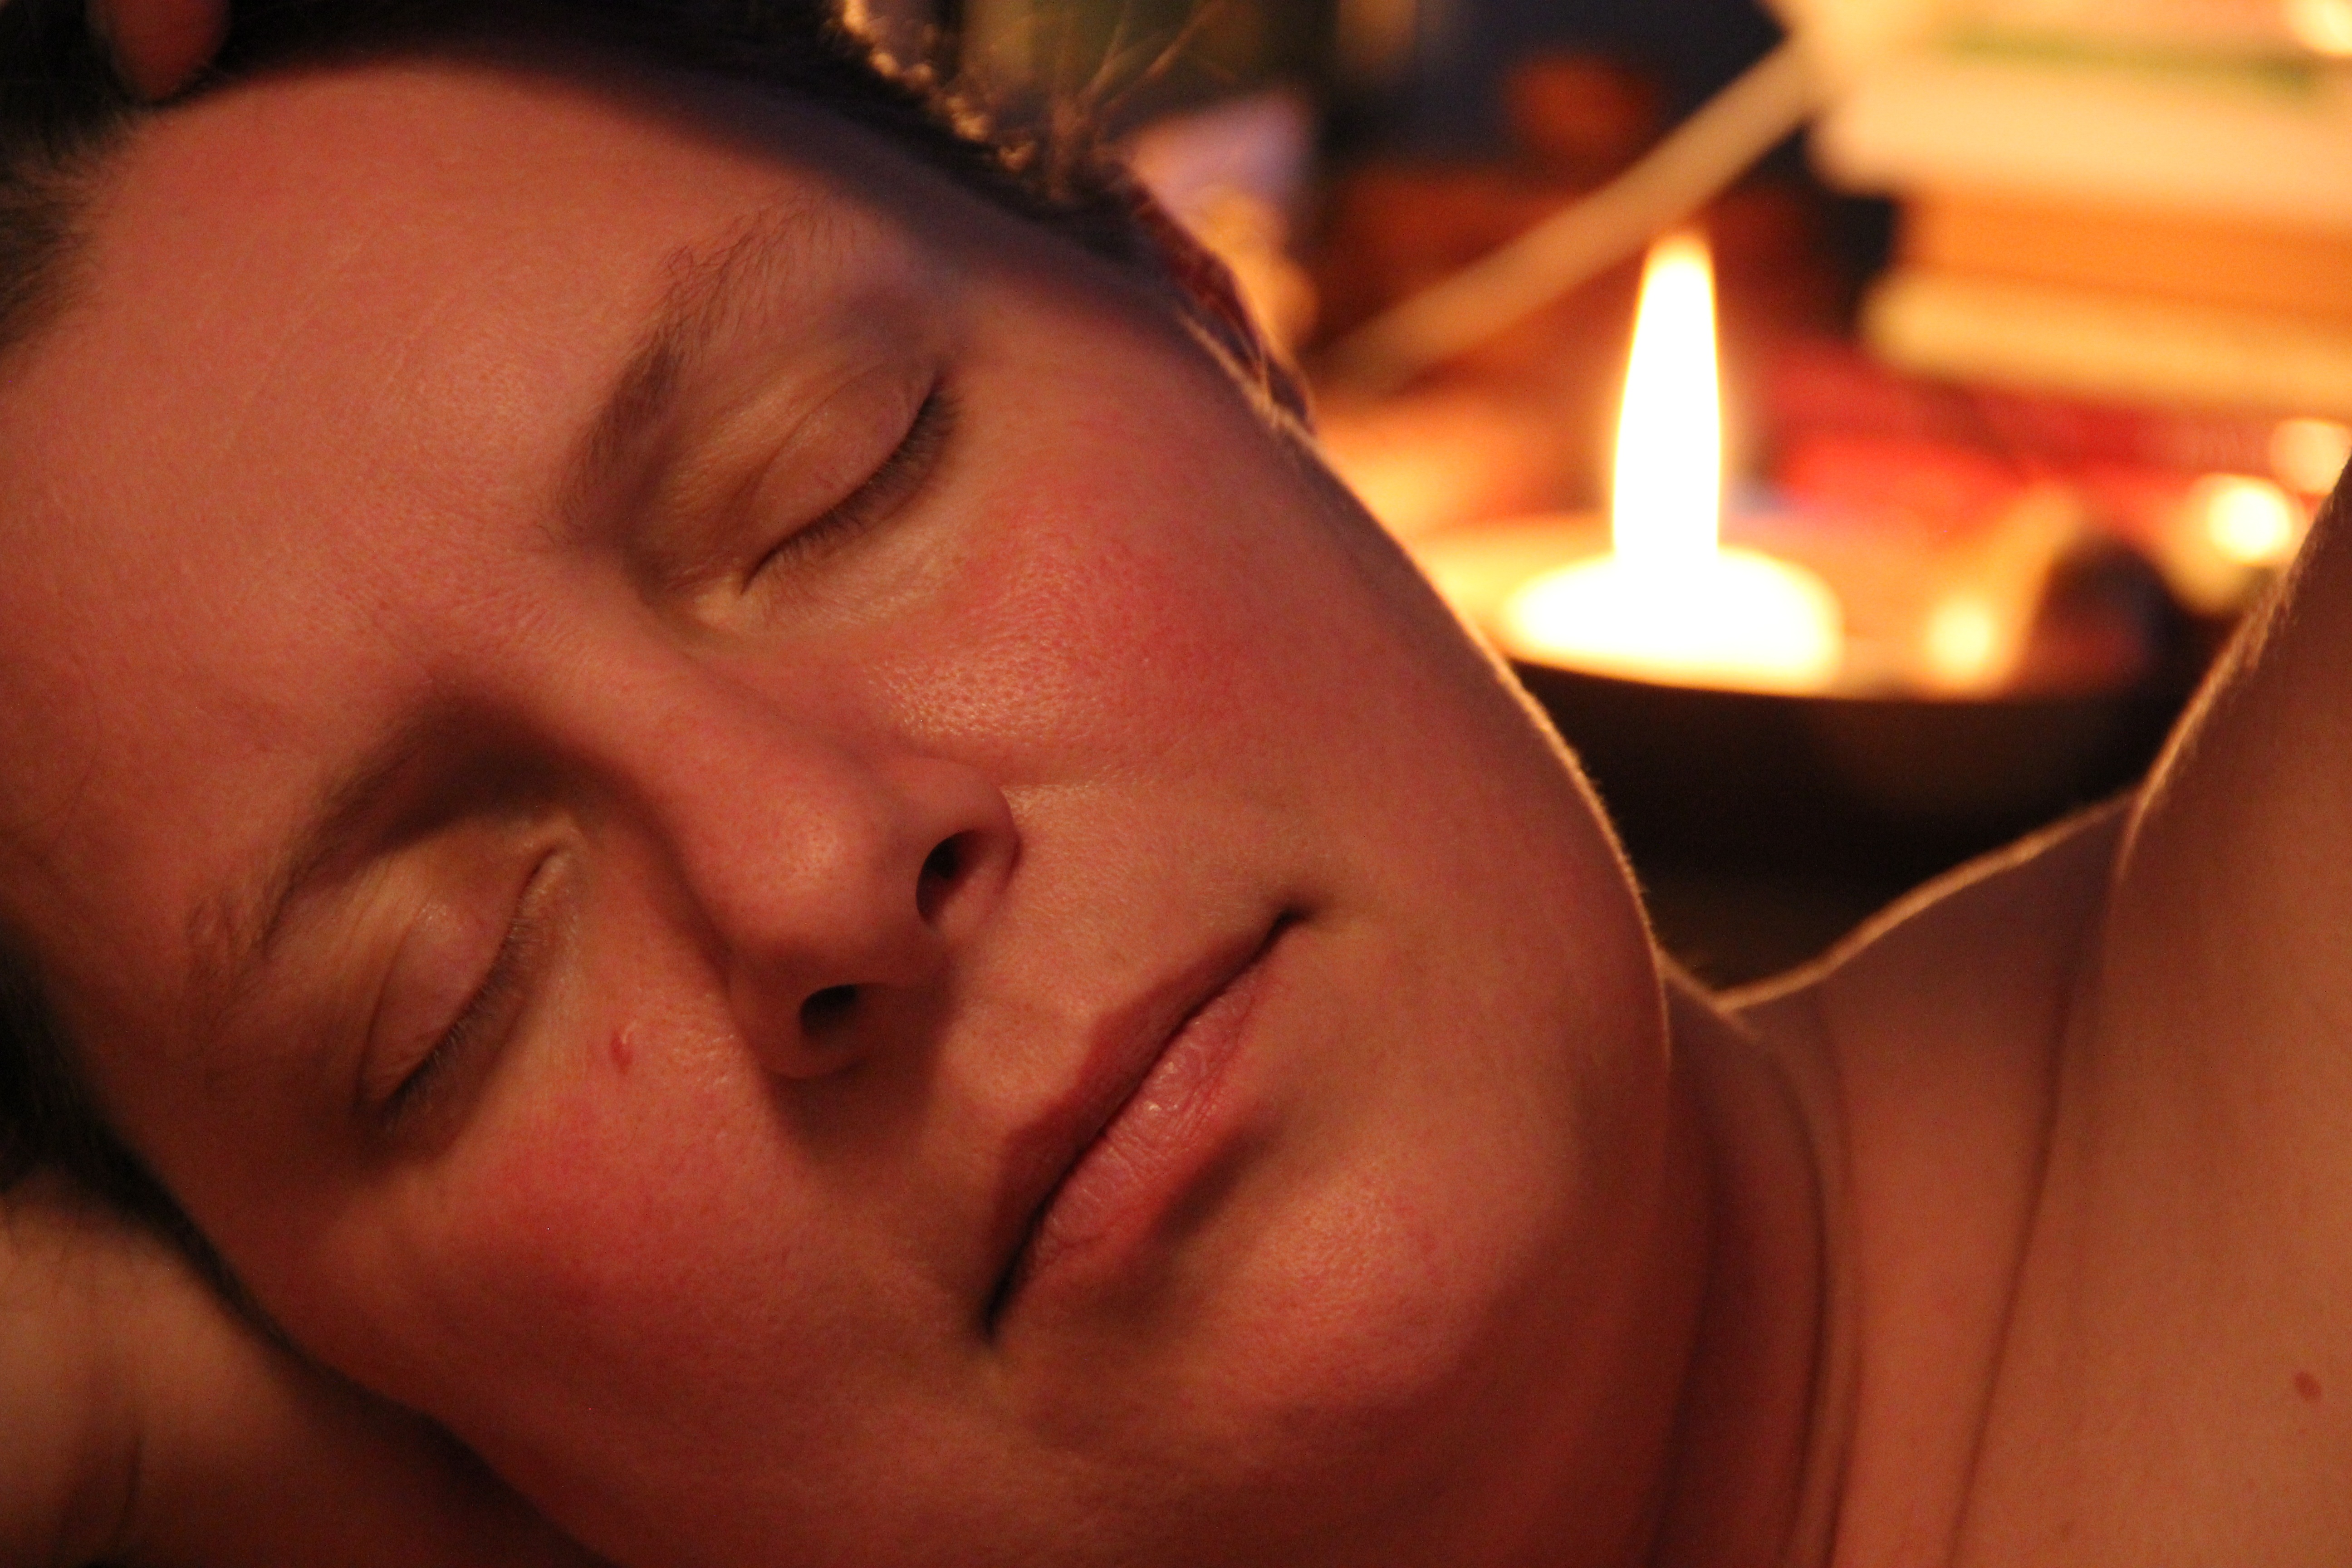
hand, person, woman, twilight, romance, child, facial expression, smile, mouth, close up, face, nose, sleep, infant, head, skin, organ, emotion, interaction, portrait of a woman, sense, human action